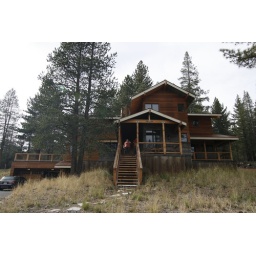
this house was the first platinum leed home built in tahoe area